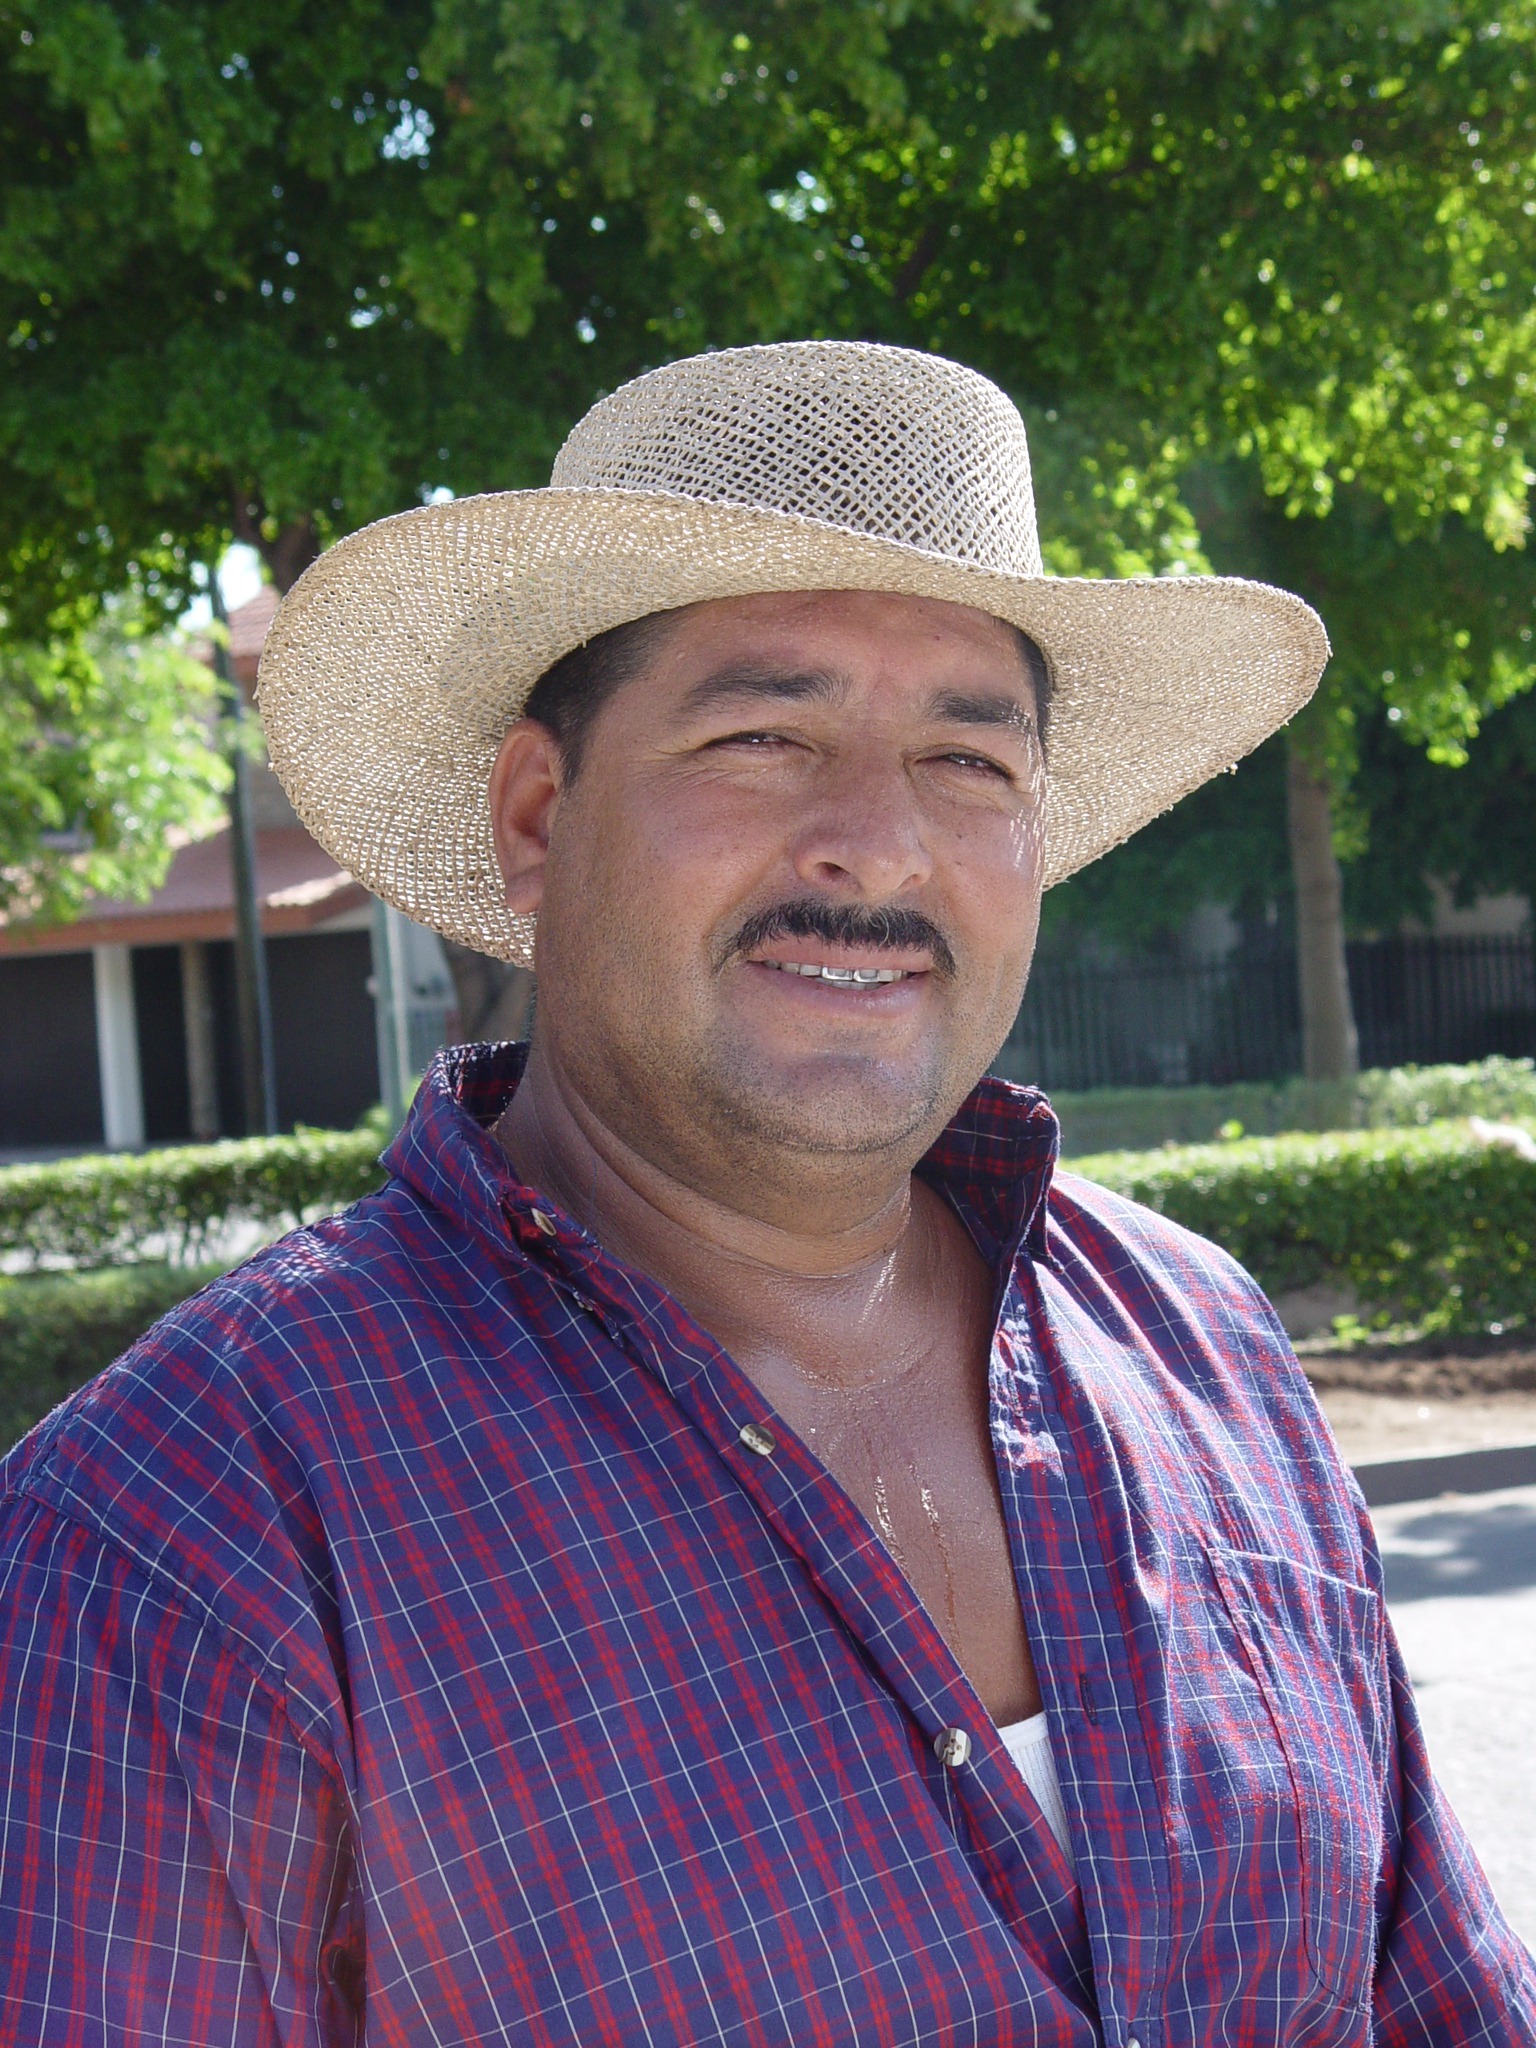
man, person, people, male, hat, senior citizen, moustache, work heat sweat, sinaloa